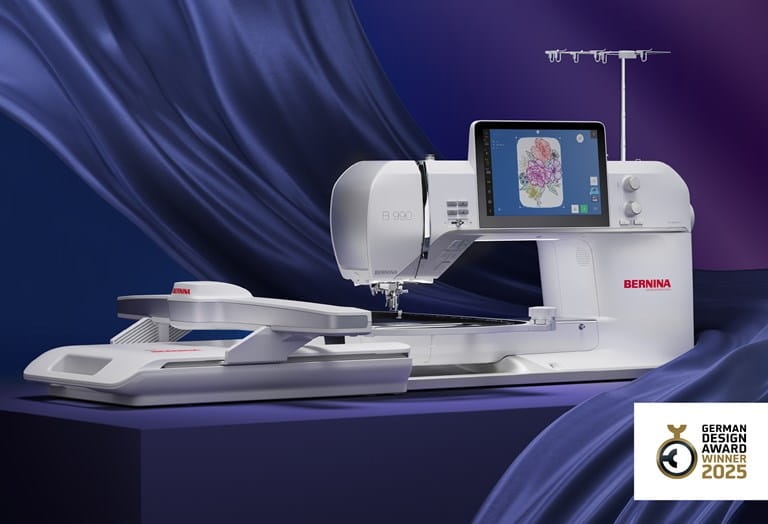
Bernina 990 Sewing & Embroidery Machine
Create your Magic The BERNINA 990 embodies Swiss engineering excellence with its spacious design, intuitive technology, and The Bernina 990 Imagine a sewing machine that can do it all: sew, quilt, and embroider with flawless precision, captivating speed and miraculous features. A machine that will help you transform any project into a masterpiece of art and craft. That sewing machine is the BERNINA 990, the ultimate expression of Swiss engineering, precision and innovation. This new BERNINA flagship sewing and embroidery machine offers you an amazing 14 inches of space to the right of the needle and innovative features you have always dreamed of. The B 990 is easier and more intuitive to use than ever before with modern navigation and gestures. Tap into your inner artist customising the 2,927 stitch patterns and 879 built-in embroidery designs. Precisely place and view what you are working on directly on the screen in front of you with the Precisely place and view what you are working on directly on the screen in front of you with the help of new BERNINA Placement Scanner, integrated camera and BERNINA pinpoint laser. Another major innovation that will transform your quilting experience is the new BERNINA Integrated Stitch Regulator (BISR). This now brings automatic stitch regulation to all quilting applications including ruler work. In addition, with built-in WiFi Connectivity and the new Help Center at your fingertips, you can access feature and technique information anytime and anywhere. This is the new BERNINA 990. Create your Magic! versatility. For magical sewing, quilting and embroidery. More space than ever before 14" to the right of the needle Large 10" touch screen Giant embroidery with the Giant Hoop The B 990 includes a meticulously engineered extended freearm with 14" (356 mm) of space to the right of the needle and the Giant Embroidery Hoop (16.1" x 12"), providing you with ample space for big, beautiful sewing, quilting and embroidery projects. Preview your stitches and designs Scan and preview your designs View the needle area on screen BERNINA Placement Scanner & Camera With the new BERNINA Placement Scanner and Camera, you can scan the embroidery hoop, and view the needle area on the screen in sewing and embroidery. This allows you to precisely position your designs and stitches. Scan to preview how your designs, the chosen thread color and size will look like when stitched. Also, you can transfer the scanned background to the optional BERNINA Embroidery Software 9 . Thread the needle automatically Simply push a button to thread Watch the machine thread the needle Ready to create in seconds The Automatic Needle Threader helps you get started with a different thread. Sewing and embroidery needles from size 70 can be automatically threaded. Get started with a different thread, faster than ever before. Pinpoint Laser Works in every needle position Indicates the exact needle entry point Next level precision Enjoy pinpoint precision by seeing exactly where the needle will enter the fabric in every needle position. The BERNINA Pinpoint Laser marks your start and travel points as you sew and embroider. Built-in Stitch Regulation BERNINA Integrated Stitch Regulator Use Stitch Regulation for Ruler Work Works with all BERNINA quilting presser feet and accessories Simply attach the included BERNINA 5.5 mm BISR Stitch Plate with Sensor , and the quilting foot of your choice to achieve perfect quilting stitches with the exact same length at variable sewing speeds. Automatic stitch regulation is now possible with all quilting applications including Ruler Work, thanks to the innvoative BERNINA Integrated Stitch Regulator (BISR). More Space Than Ever Before! The B 990 includes a meticulously engineered extended freearm with 14 inches (356mm) of space to the right of the needle, providing you with ample space for big, beautiful sewing, quilting and embroidery projects. New 10-Inch Touch Screen and Modern User Interface The large interactive touch screen with gesture capabilities, icons with text descriptions, and intuitive interactions makes sewing and embroidery easier than ever. It can be operated with touch gestures, the included touch screen pen, or an optional computer mouse. New Help Centre Access the onboard manual with search functionality, the Creative Consultant with step-by-step tutorials, or the Quick Start to get started sewing and embroidering in no time. The Help Centre can be accessed on your personal device (tablet or smartphone) by simply scanning the QR code on screen (must be connected to WiFi) allowing you to always have information right by your side. New Bernina Placement Scanner and Camera Scan and view the embroidery hoop and view the needle area on screen with the Cameria in both sewing and embroidery for perfect placement of stitch patterns and embroidery designs. New Automatic Needle Threader The Automatic Needle Threader helps you get started with a different thread by simply pushing a button. Convenienty and quickly, every single time. New Bernina Pinpoint Laser Enjoy pinpoint precision by seeing exactly where the needle will enter the fabric in every needle position. Ther BERNINA Pinpoint Laser marks your start and travel points and you sew and embroider. New Customisable Stitch Altering Area The Stitch Altering Area visualises your sewing stitches and edits in real time. Zoom in and out, rotate the view and see the stitches magically come to life on the screen prior to sewing on your project. Activate the camera to view the needle area in the Stitch Altering Area on screen to ensure your stitch pattern fits your needs. New Jumbo Stitch Resize any stitch from 25% to 500% for unlimited creative potential. New Undo/Redo Undo and redo steps in sewing mode and in Stitch Designer. View the changes instantly on the screen. Stitch Designer Create your own stitches by drawing your ideas right on the touch screen. With a touch, the B 990 transforms your design into a stitch pattern or alters existing stitches as you wish. New File Manager Save adjusted or new stitch patterns and combinations. With the new File Manager, stitch patterns can be named and saved in the Personal Folder. Create folders, move, copy and paste files to organise your stitches and embroidery designs. New Bernina Integrated Stitch Regulator (BISR) This major innovation will transform your quilting experience because automatic stitch regulation is now possible for all quilting applications including ruler work. The built-in stitch regulation forks automatically with the 5.5mm BISR Stitch Plate with Sensor and all BERNINA quilting presser feet and accessories. Simply attach the stitch plate and the quilting foot of your choice to achieve immaculate quilting stitches with the exact same length at variable sewing speeds. New Computerised Quilting The new Customisable Quilt Designs bring the functionality of professional longarm quilting to your embroidery machine. Unlimited scaling possibilities, the ability to modify the stitches per inch (SPI) and enhanced quilt securing functions enable you to achieve perfect computerised quilting on your embroidery machine. Formats combatible: BQM, HQF, PAT, PLI, QLI and TAP. New Start and Stop Editing Push the boundaries of your computerised quilting by visualising and adjusting the Start and Stop of Customisable Quilt Designs, Arrage designs to fit your quilt by slipping the position of the start and stop points, select multiple designs and match the start and stop points to create endless quilting designs with one touch - just like magic! New 4-Point Placement Computerised quilting is easy with 4-Point Placement. Simply define four points on the fabric in the hoop and the design is placed proportionally or can be morphed to fit the created boundary. Add margin to adjust the spacing between the edge of your quilt block and the computerised quilting for a professional finish. New Giant Hoop with 12" Square Embroidery Area The new Giant Hoop is capable of stitching a full 12-inch square within the 16.1" x 12" embroidery field. Perfect for large quilt blocks! Easily hoop and re-hoop your quilt projects with the ergonomic twist lock closure and quick and easy markings on the inner hoop and template to align a 12-inch square. Effortless quilting even on the largest quilts. Total Stitch Control The B 990 provides an exclusive level of stitch control, up to 1,200 spm. Whether you are altering stitch length, stitch width or needle position, the machine will remember the details for you. Your personal settings can be saved for later use. Bernina Dual Feed The innovative BERNINA Dual Feed tames hard-to-manage fabrics providing suberb fabric feeding. The B 990 allows for fine-tuning of BERNINA Dual Feed. Easy to engage when needed, it tucks completely out of the way when it’s not required. Sew with Even Greater Ease The B 990 accomplishes many tasks all by itself. The presser foot lowers automatically at the beginning of a seam. Needle threading is simple and fast with the Automatic Needle Threader. The thread is cut automatically when you reach the end of a seam, or when you wish to change colours while embroidering. Moreover, a practical extension table (12.5” x 25.9”) significantly increases your work area and is included as standard Ease of Use The B 990 includes on-screen text to help you quickly find and understand editing features as well as saved and built-in stitch patterns and embroidery designs, and the machine settings. Use the search functionality in the Settings and Help Center to quickly find what you need when you need it. Bernina Adaptive Thread Tension The BERNINA Adaptive Thread Tension, a BERNINA innovation, provides ideal thread tension while sewing to achieve superb stitch quality on both sides of the fabric. Once the tension is set according to the thread and fabric used, BERNINA Adaptive Thread Tension will constantly check the thread tension, adjusting it automatically when needed. The result is the finest stitching without pressing a button. Jumbo Bobbin The front loading, easy access Jumbo Bobbin holds up to 70% more thread than standard bobbins, allowing you to sew and embroider longer without interruption. New Bernina Stitchprecision² Technology The B 990 features the next generation BERNINA stitchprecision2 Technology that makes your sewing, quilting and embroidery experience quieter, more precise and joyful. New Stitch Plate Recognition The B 990 automatically recognises the stitch plate once it is attached to the machine. If the stitch plate is not compatible with the selected stitch pattern, needle or presser foot the machine will not sew as an additional security measure.
Brand: Bernina
Category: Arts & Entertainment > Hobbies & Creative Arts > Arts & Crafts > Art & Crafting Tools > Textile Craft Machines > Sewing Machines > Embroidery Sewing Machines